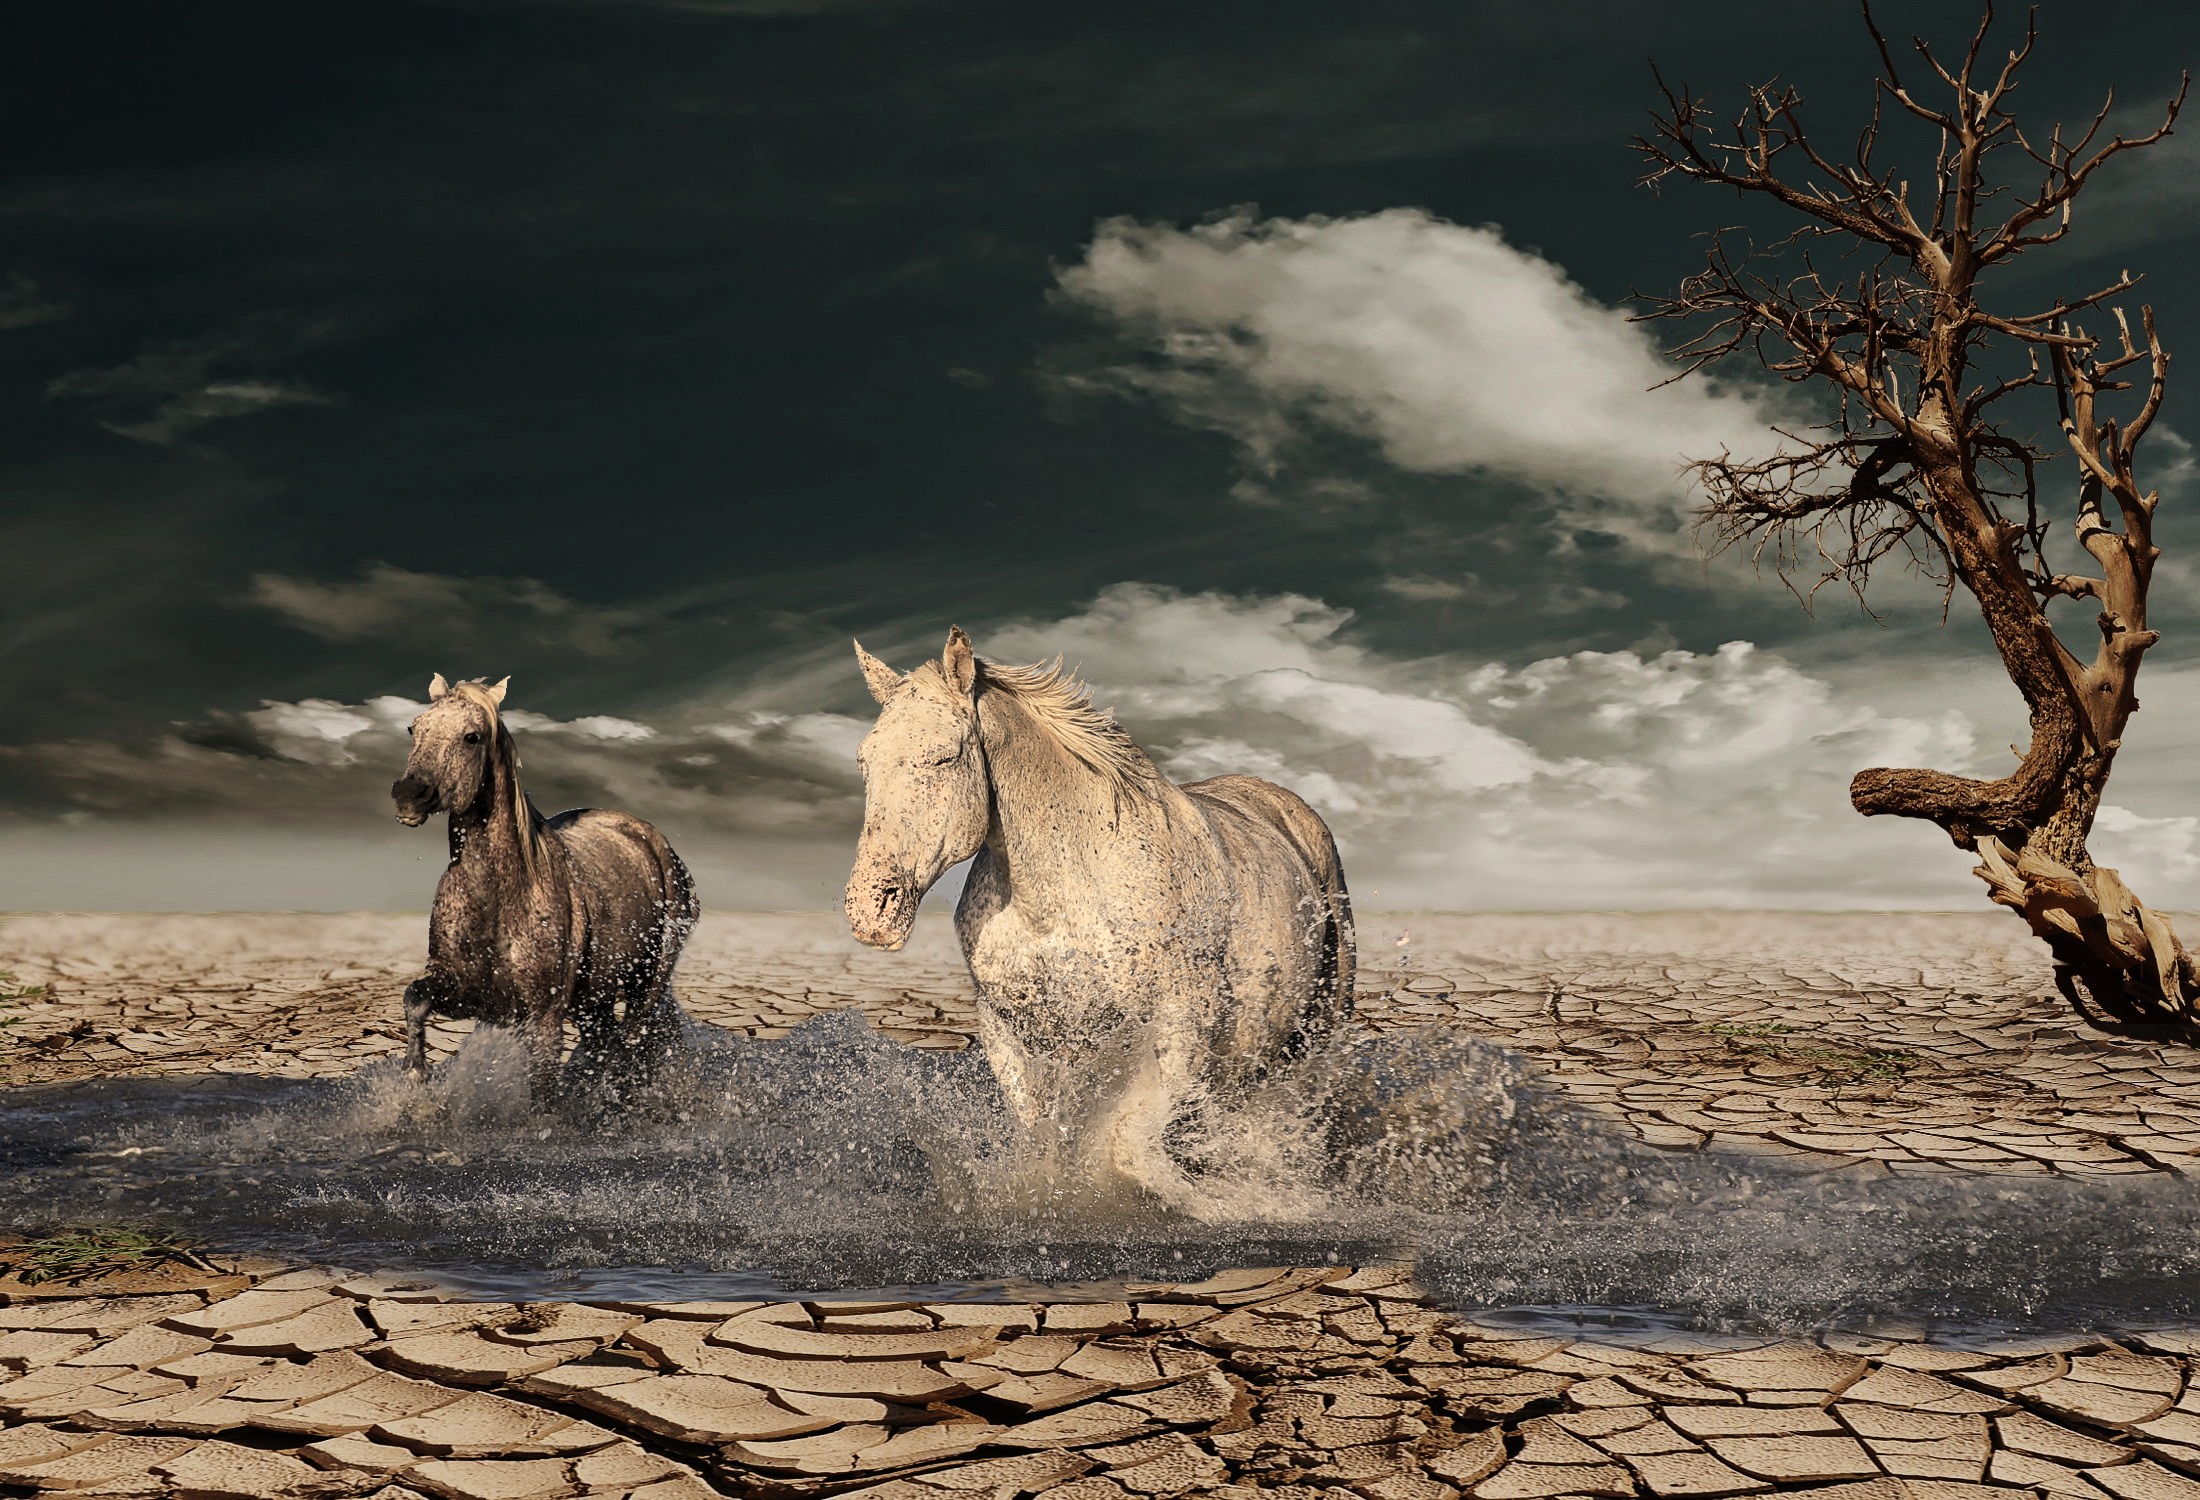
tree, water, sky, desert, river, wildlife, puddle, horse, mammal, fauna, savanna, race, picture, drought, horse like mammal, mustang horse, gallops